Taichung Park

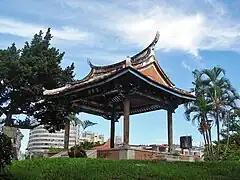
Taiwan Castle North gate

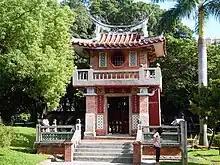
Taichung Wu's Residence gatehouse

The Taichung Park is an urban park in North District, Taichung, Taiwan. It is the oldest park in Taichung. It was built when Taiwan was under Japanese rule and is also called “Chungshan Park”.